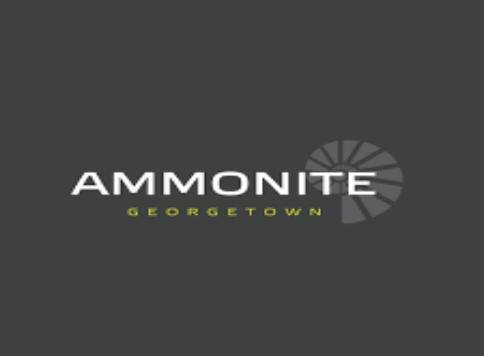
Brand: Ammonite
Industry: Necessities